Gala (apple)

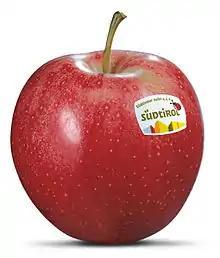
Gala apple from South Tyrol, Italy, with protected-origin (PDO) sticker.

Gala apples are grown from May through September in the northern hemisphere, but, like most apples, are available almost all year through the use of cold storage and controlled atmosphere storage. Australian Gala are available from late January. California fruit is available until October.